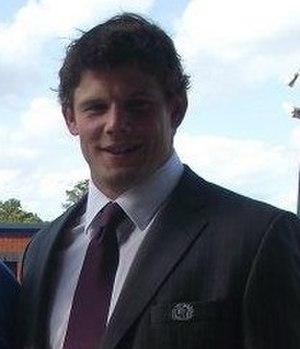
L'équipe d'Écosse de rugby à XV est l'équipe nationale qui représente l'Écosse dans les compétitions internationales majeures de rugby à XV, la Coupe du monde de rugby à XV et le Tournoi des Six Nations. La Scottish Rugby Union a la charge de gérer l'équipe d'Écosse de rugby à XV. Au 26 novembre 2018, elle occupe la septième place du classement des équipes nationales de rugby. Son meilleur classement mondial de tous les temps, cinquième, date de 2017.
Ross William Ford, né le 23 avril 1984 à Édimbourg, est un joueur international écossais de rugby à XV évoluant au poste de talonneur. Il compte 110 sélections avec l'équipe d'Écosse de 2004 à 2017.
La liste des joueurs sélectionnés en équipe d'Écosse de rugby à XV comprend 1 108 joueurs au 8 février 2020, le dernier étant Nick Haining, retenu pour la première fois en équipe nationale le 1ᵉʳ février 2020 contre l'Irlande. Le premier Écossais sélectionné est John Arthur le 27 mars 1871 contre l'Angleterre. L'ordre établi prend en compte la date de la première sélection, puis la qualité de titulaire ou remplaçant et enfin l'ordre alphabétique.